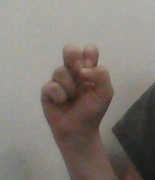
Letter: gaaf